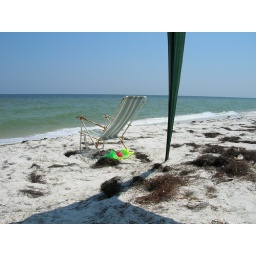
We found this old chair half buried in the sand in early May; still there when we got back.